Pascal Siakam

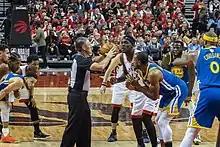
Siakam readying for a jump ball against Andre Iguodala during Game 2 of the 2019 NBA Finals

Heading into the 2018–19 campaign, Siakam emerged as a two-way force, and he averaged 16.9 points a night to go along with 6.9 rebounds and 3.1 assists; he also made a marked improvement in shooting from distance, increasing his three-point percentage by 36%. He surpassed his previous career-high on 29 October 2018, posting 22 points during a 124–109 loss to the Milwaukee Bucks. On 10 November, he set a new career high with 23 points scored in a 128–112 victory over the New York Knicks. Siakam was named the Eastern Conference Player of the Week for games played 5 to 11 November, thus becoming the eighth Raptor in franchise history to earn the award after DeMar DeRozan (10 times), Vince Carter (7 times), Chris Bosh (7 times), Kyle Lowry (4 times), Mike James, Jalen Rose, and Lou Williams. On 13 January, Siakam recorded 24 points and a career-high 19 rebounds in a 140–138 double-overtime win versus the Washington Wizards. On 13 February, he racked up a new career-high 44 points and hit a career-best 4 three-pointers in a 129–120 win over the Wizards; he thus became the 11th Raptor in franchise history to reach the 40-point plateau.